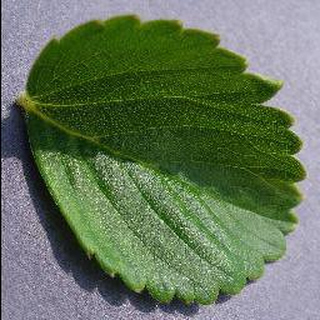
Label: healthy_strawberry